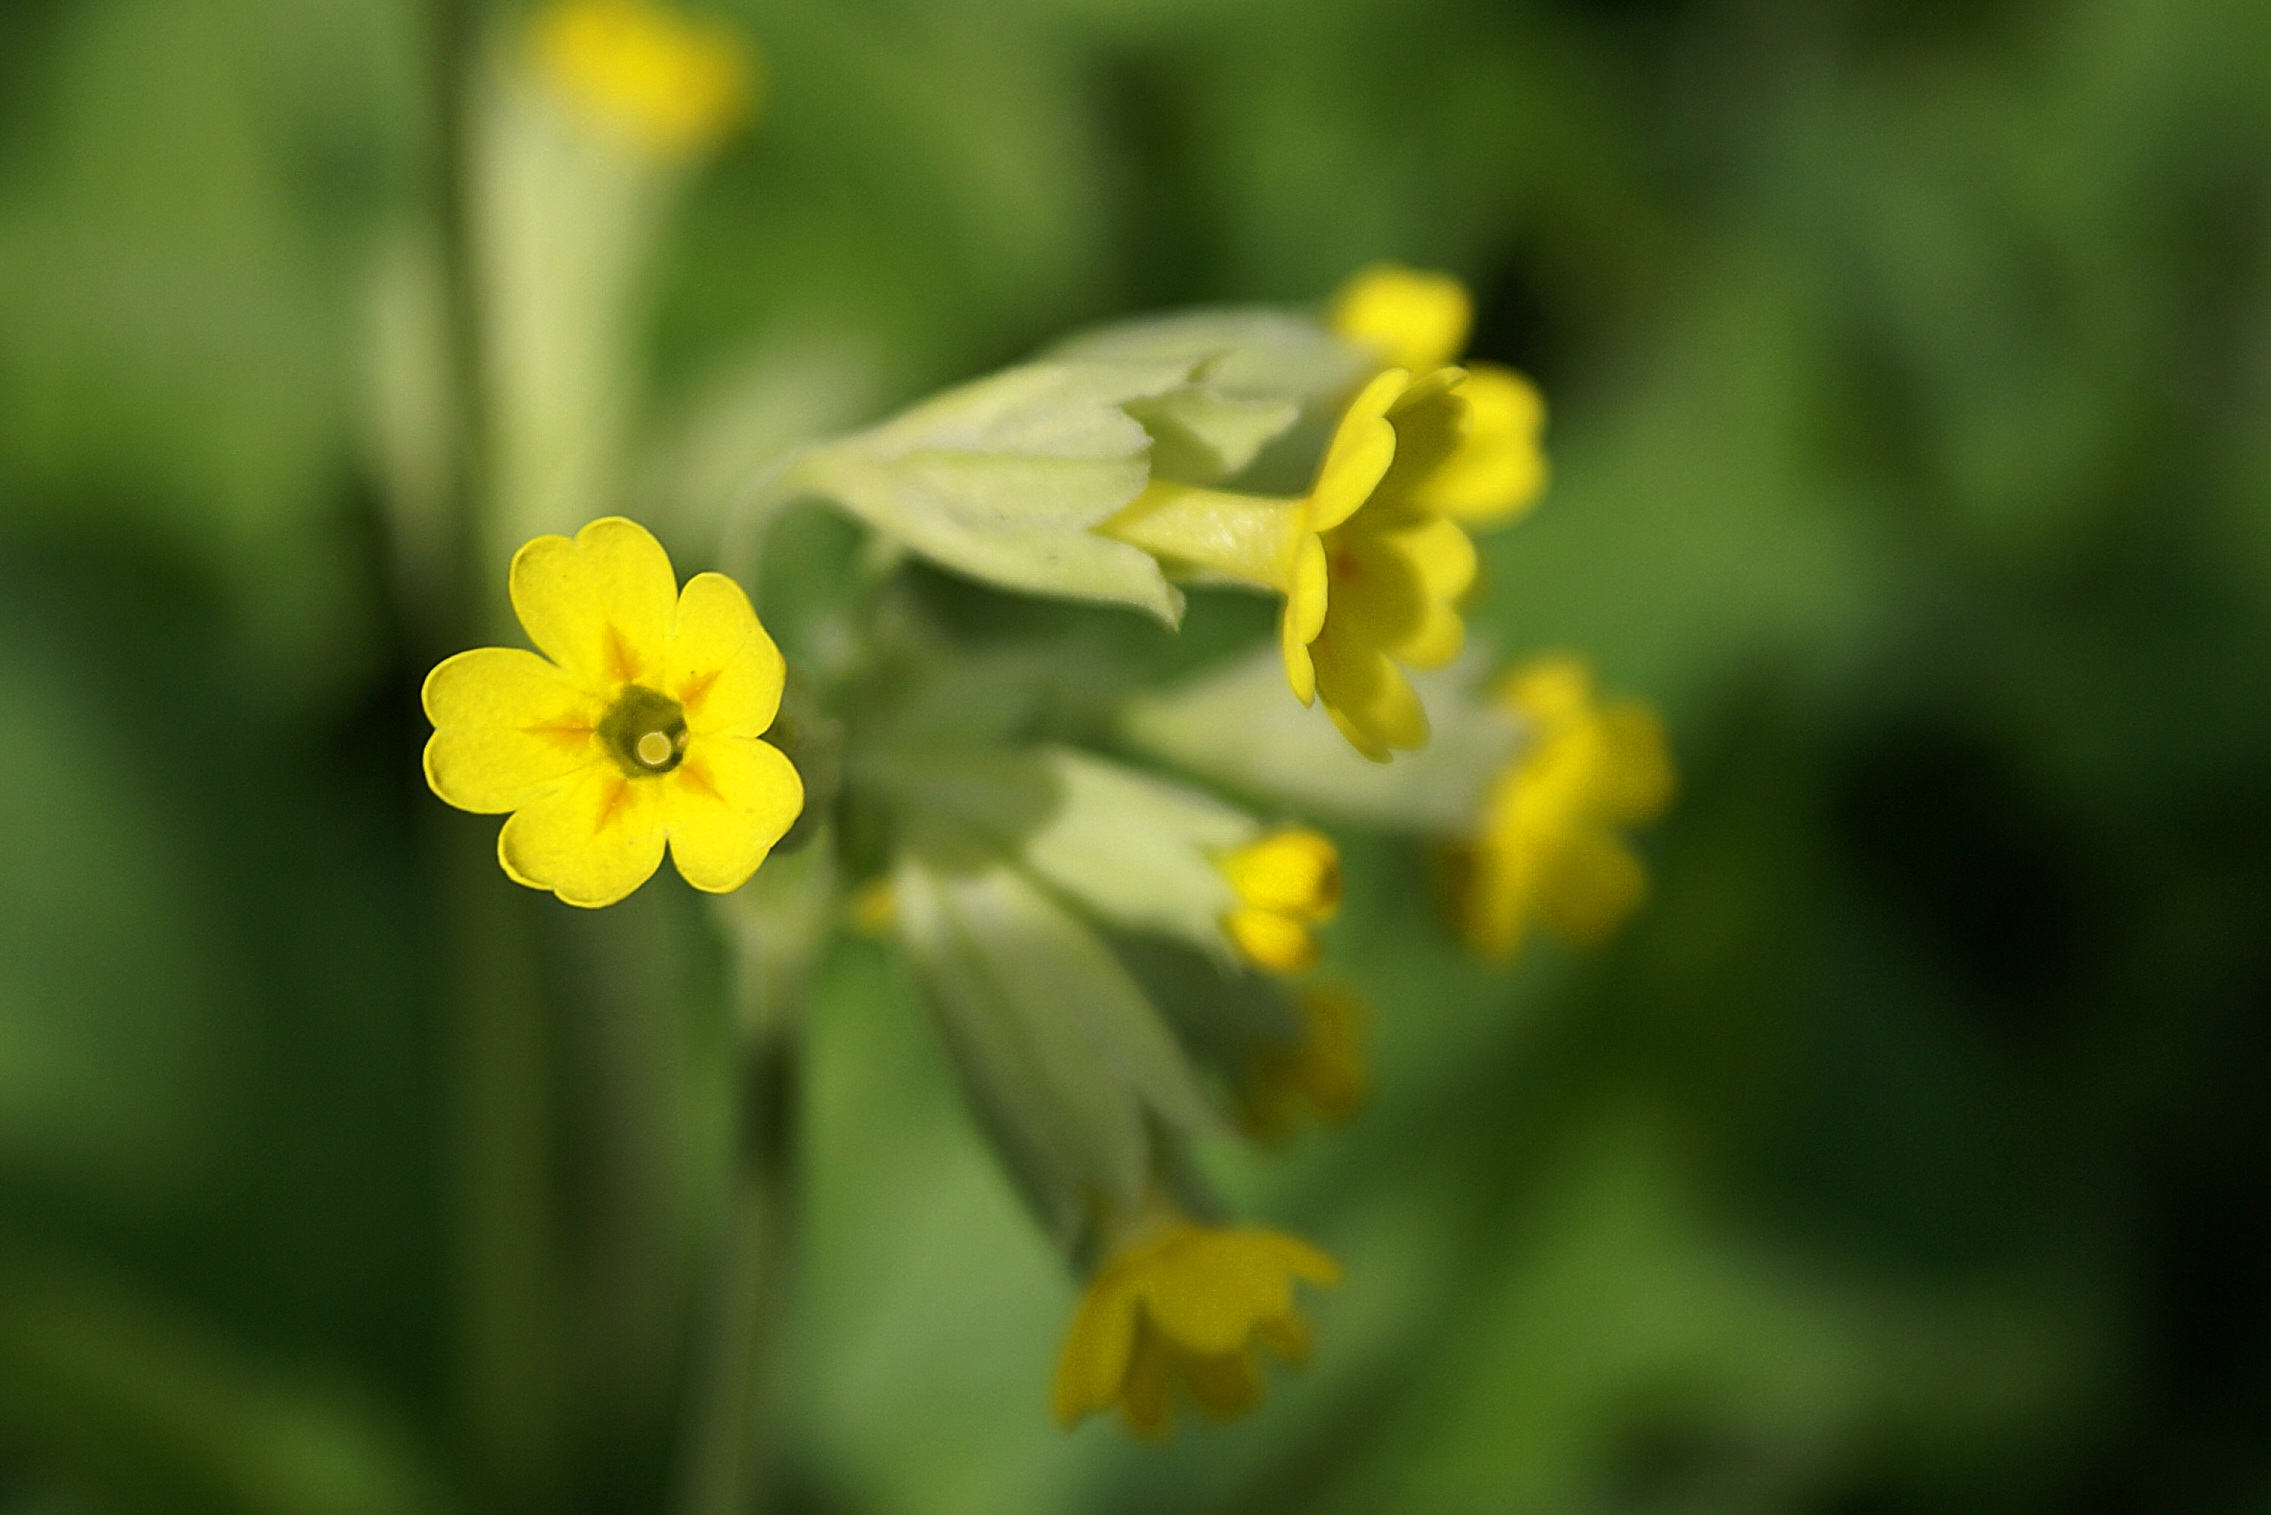
nature, plant, meadow, flower, summer, produce, yellow, flora, rapeseed, wildflower, sweden, mustard, brassica, macro photography, flowering plant, land plant, mustard plant, chelidonium, roses are